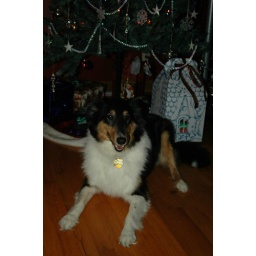
Maisy sitting pretty under the tree